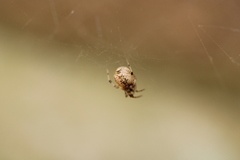
Species: Parasteatoda_tepidariorum